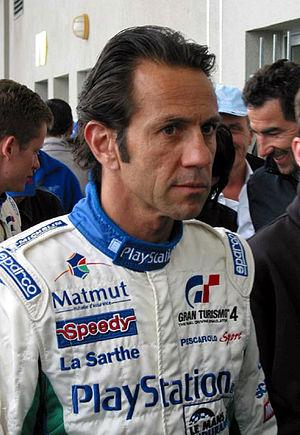
Erik Comas avant le breafing des pilotes des essais préliminaires des 24 Heures du Mans 2005, fin mai 2005.
Organisée la première fois en 1992, le Tour Auto est une compétition de voitures historiques créée par l'organisateur d'événementiels automobiles Peter Auto dont le départ est donné à Paris, des Jardins du Trocadéro à l'origine puis du Grand Palais depuis 2012. Cette course annuelle, qui réunit 200 à 240 équipages, traverse la France en cinq jours et elle est ponctuée d'épreuves chronométrées sur circuit et de spéciales sur des portions de route fermées.